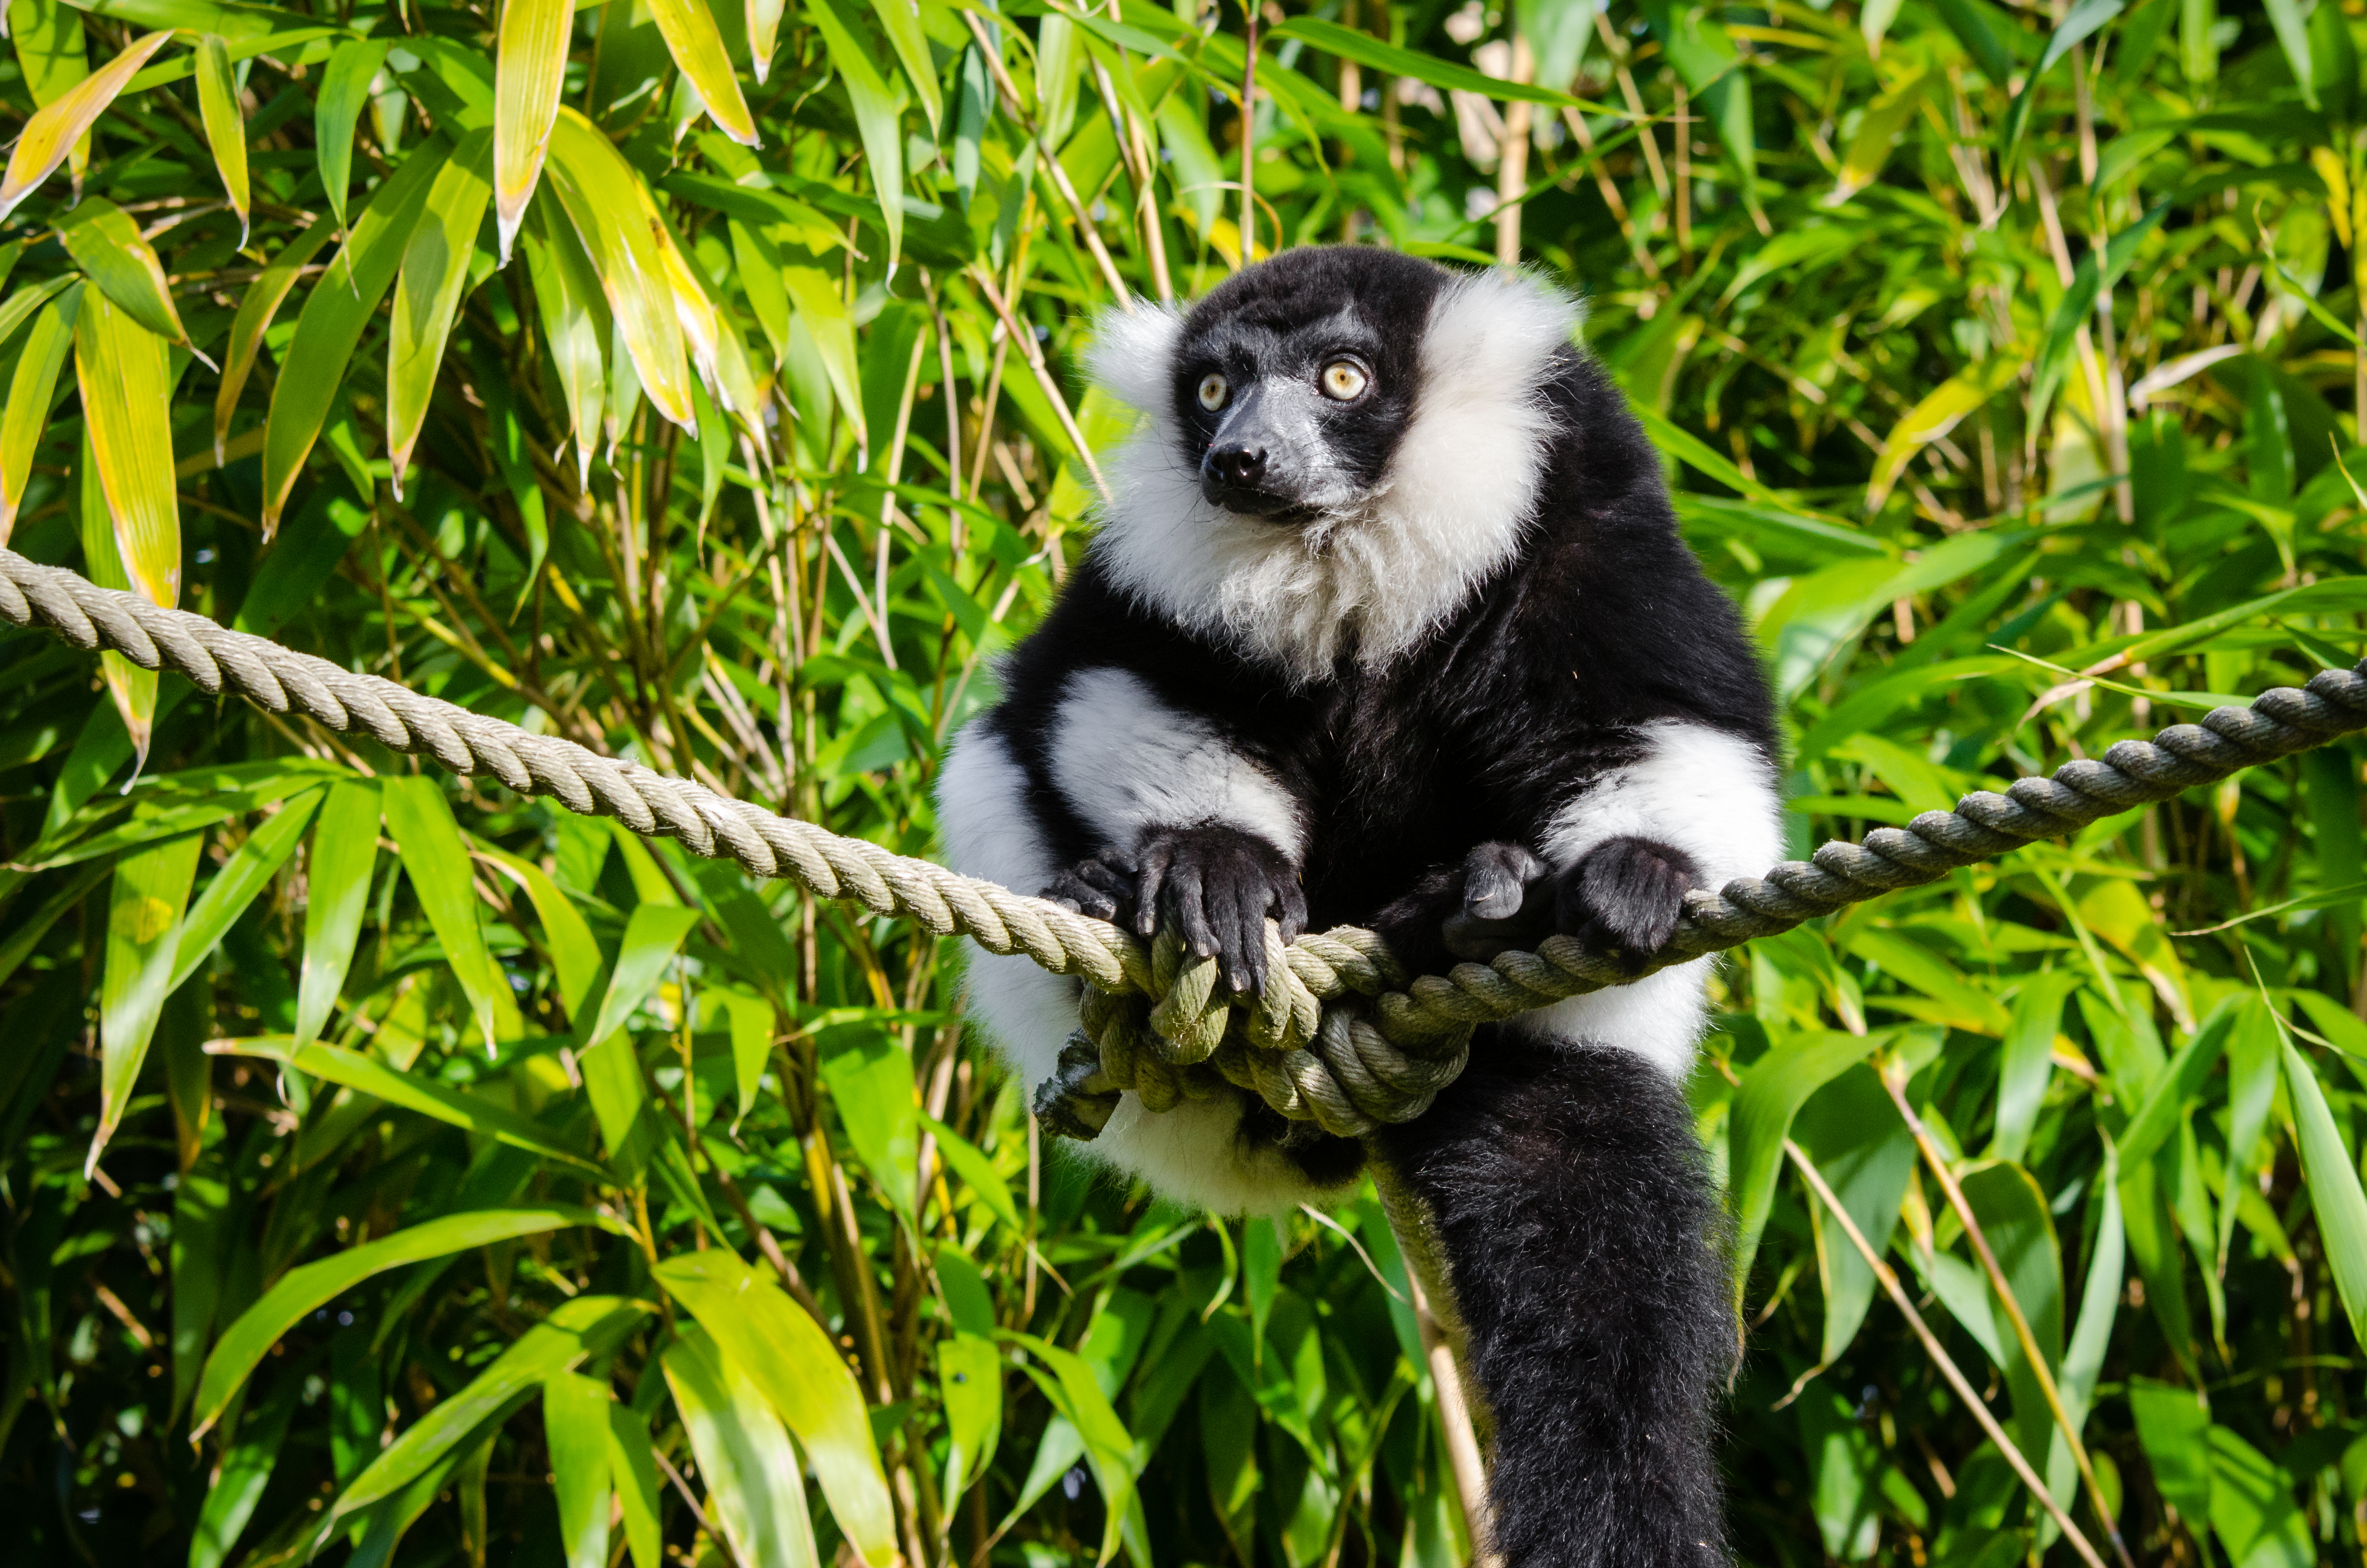
wildlife, zoo, jungle, mammal, fauna, primate, rainforest, gibbon, vertebrate, habitat, lemur, natural environment, new world monkey